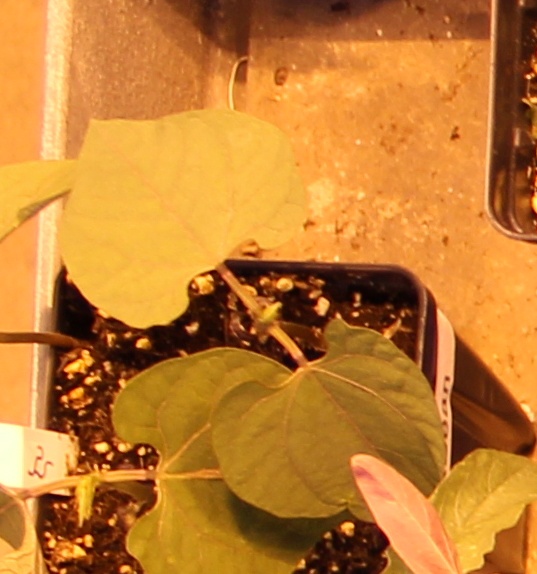
Label: Blackbean